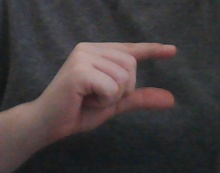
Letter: dal